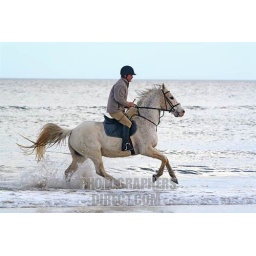
Man riding white horse in the sea Normandy France